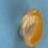
Maize quality: Good